IPad Pro

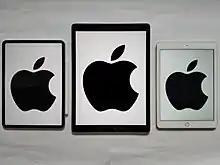
iPad Pro and a second-generation Apple Pencil (left)

On October 30, 2018, Apple announced an updated Pencil alongside the third generation iPad Pro. The second-generation Apple Pencil functions exclusively with the 2018 and later iPad Pro models, the iPad Air 4, and the iPad mini 6. It is similar in design and specifications to the first model, but without the detachable connector, and part of the stylus is flattened to inhibit rolling. It contains tap-sensitive zones on its sides that can be mapped to functions within apps. Custom laser engraving is available when purchased via the Apple Store online.